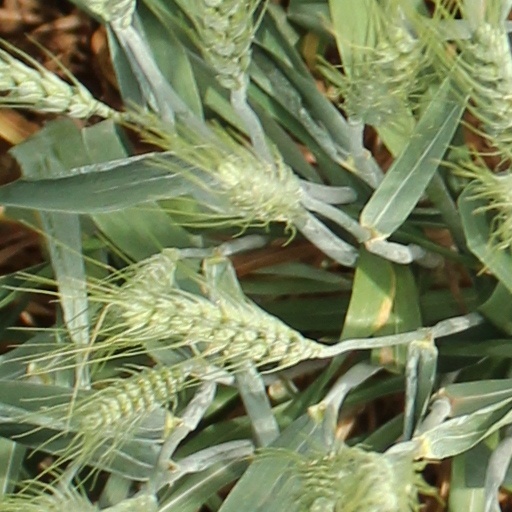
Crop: wheat